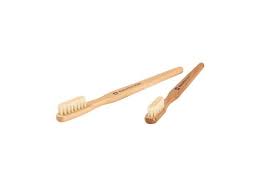
Waste category: trash